Fortunato Pasqualino

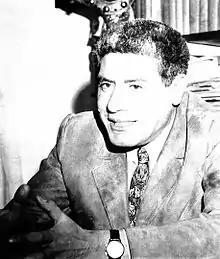
Pasqualino in "Radiocorriere" magazine (1973)

Born into a poor family in Butera, Sicily, Pasqualino left the school at 10 years old to work as a laborer in orange groves; as an adolescent he reprised his studies, first as an autodidact and then with the help of some teachers, and was able to get a Liceo classico diploma. After the war he graduated in philosophy at the University of Catania, and moved to Sardinia where he worked as a professor of philosophy, pedagogy and psychology. He later was employed at RAI, where he worked as a journalist, a television writer and occasionally as a presenter.